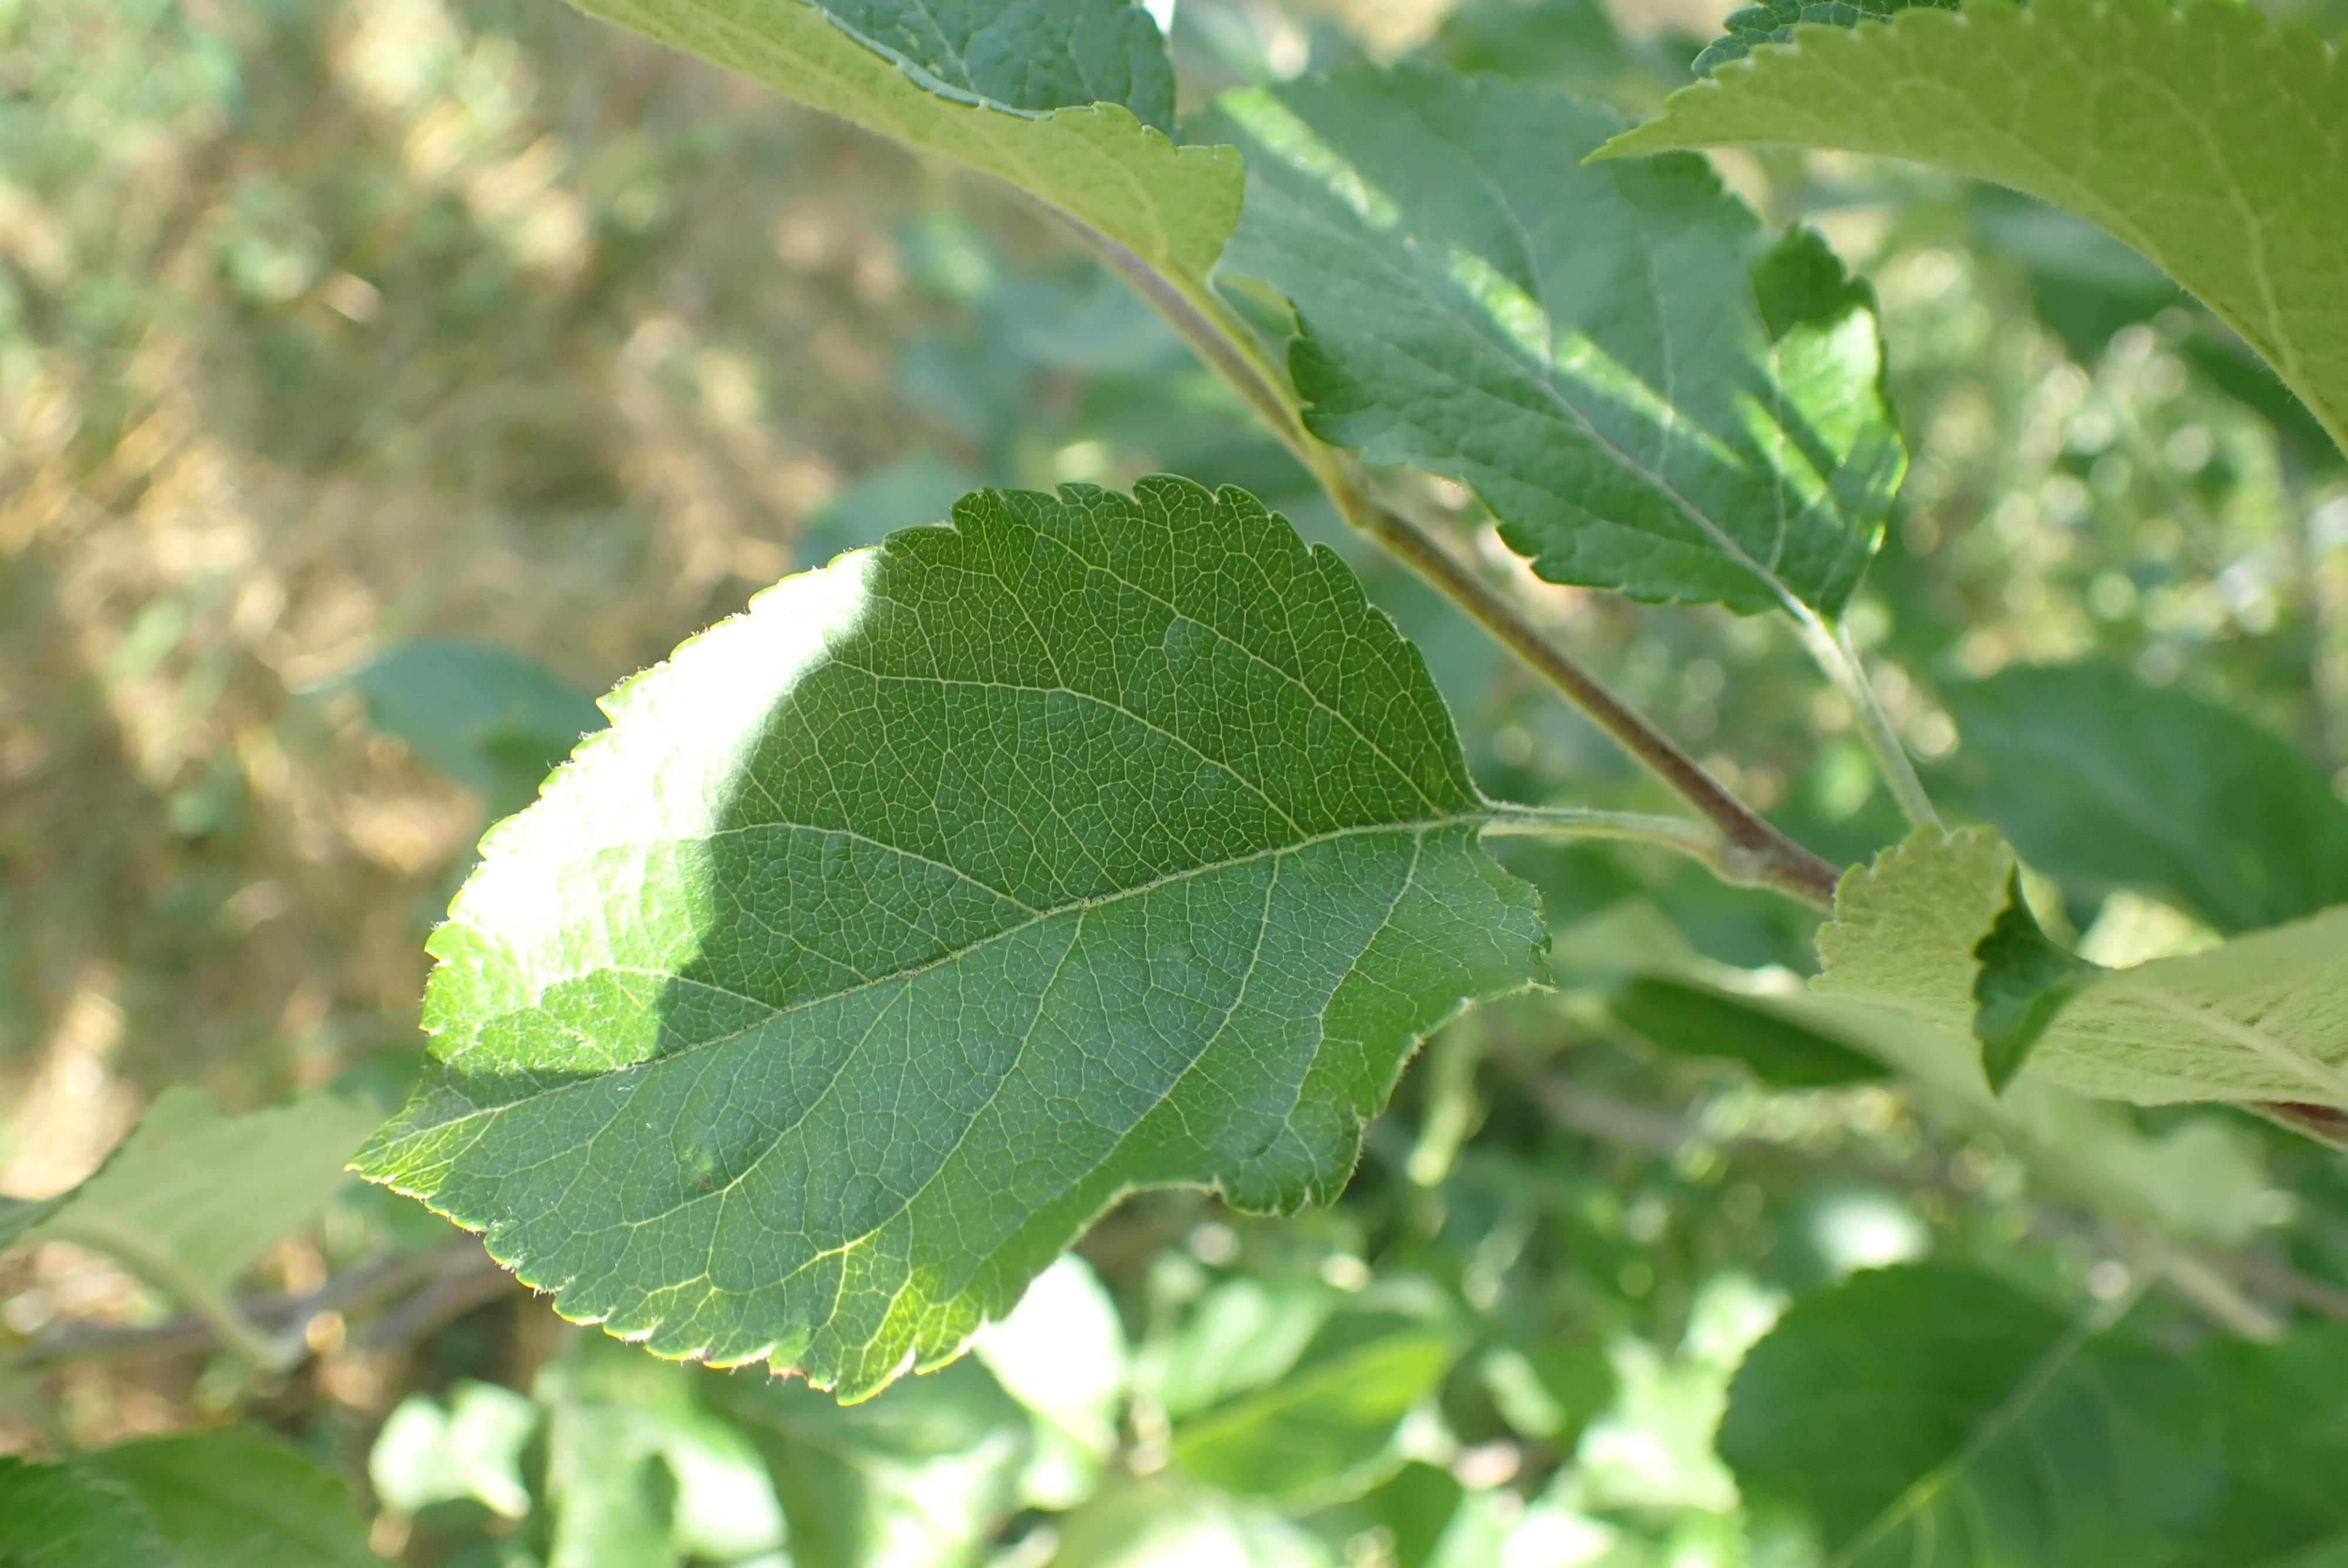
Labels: healthy